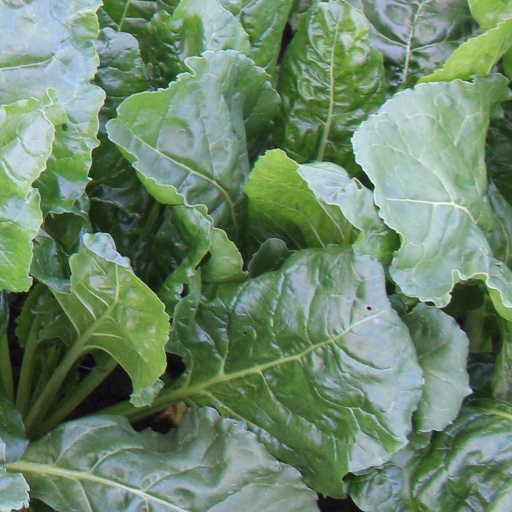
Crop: sugar beet